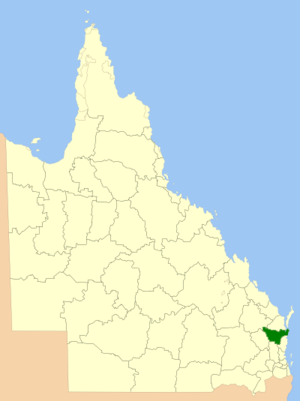
La région de Gympie est une nouvelle zone d'administration locale dans le sud-est du Queensland en Australie.